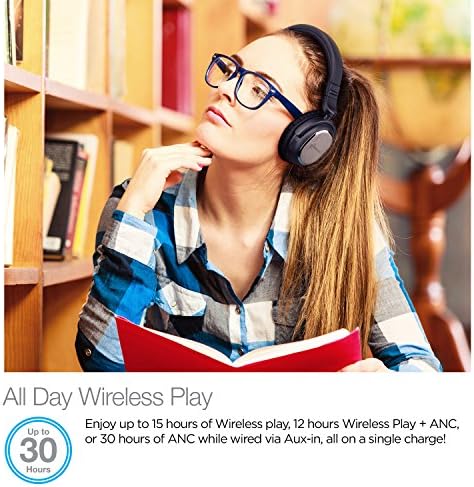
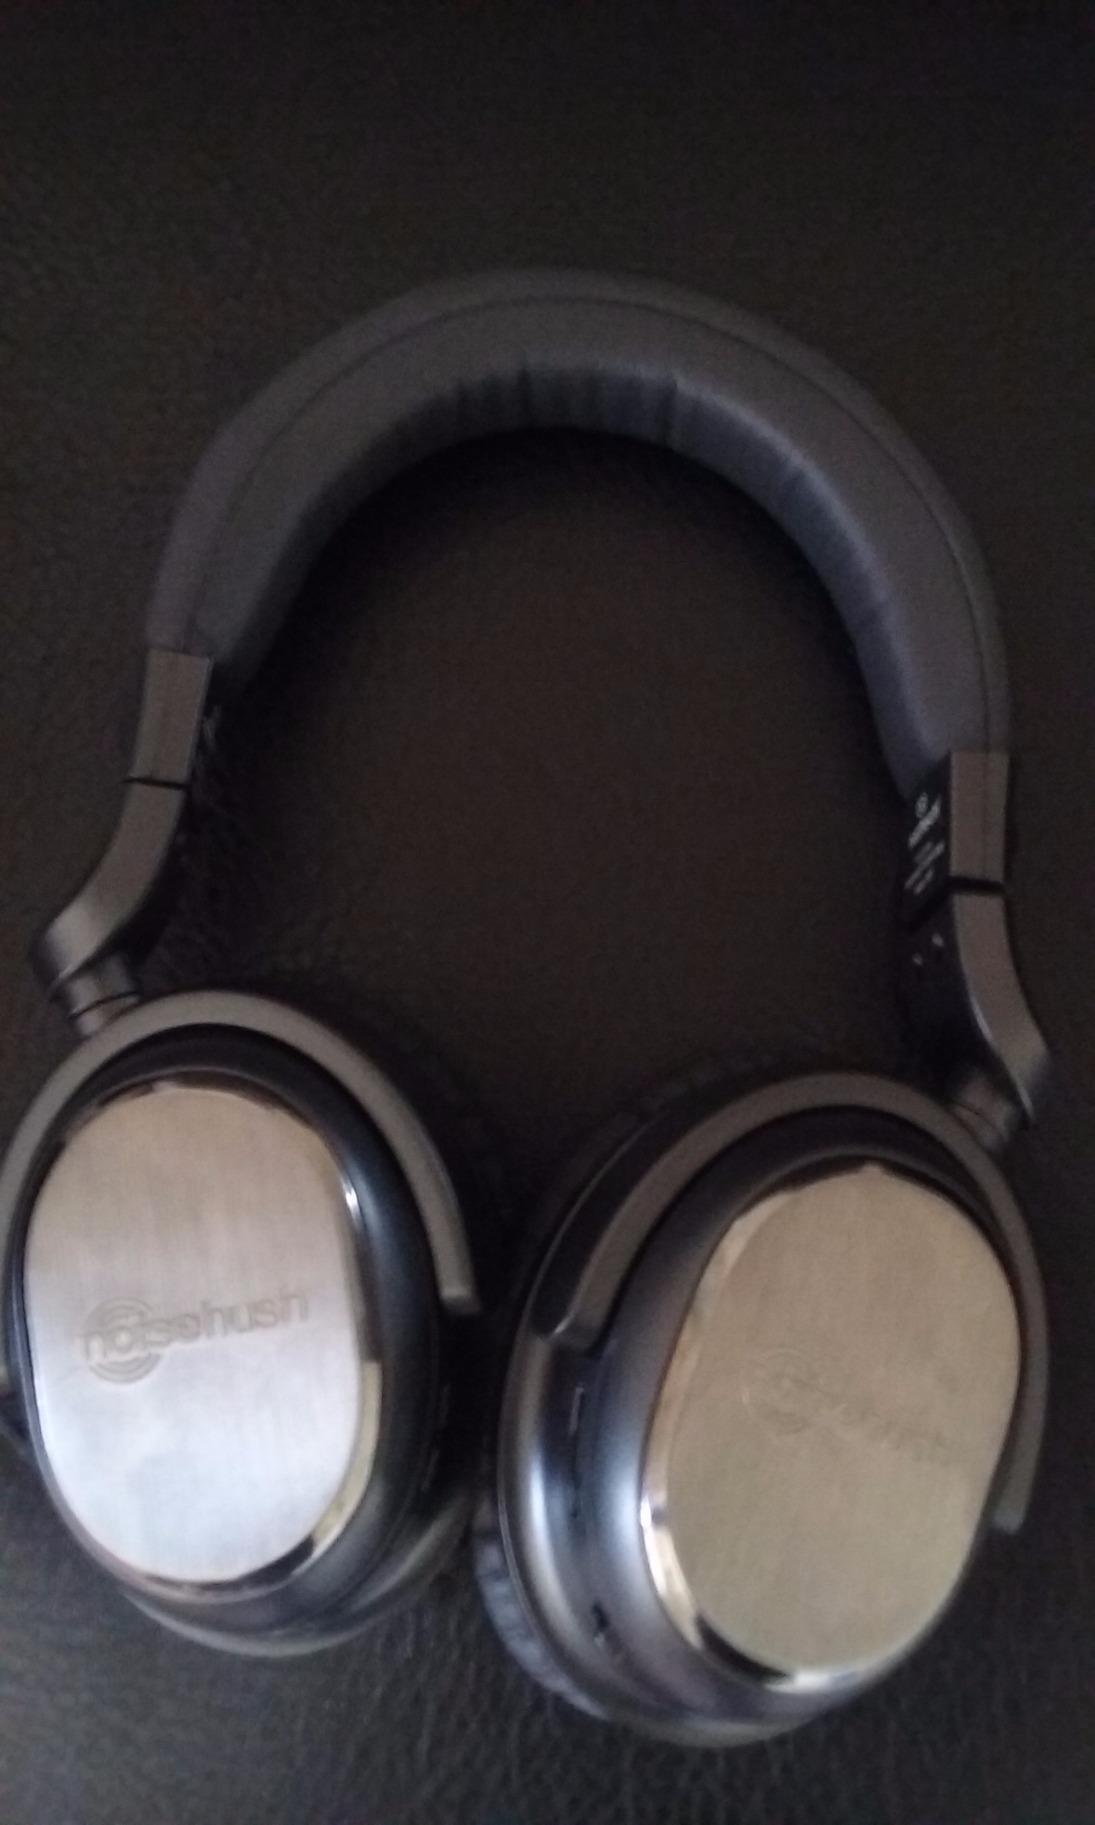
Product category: headphones
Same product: yes